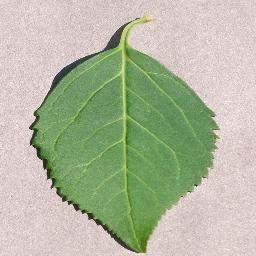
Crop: cherry
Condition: (including_sour)_healthy